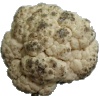
Label: Cauliflower 1